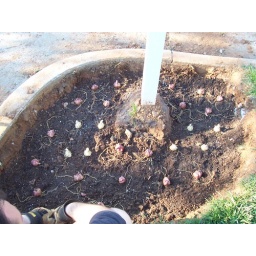
We put in 20 stargazer lilies, and 8 red tiger lilies.